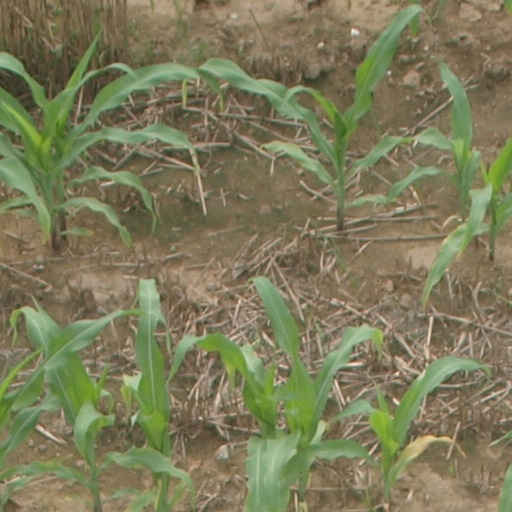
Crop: maize; corn